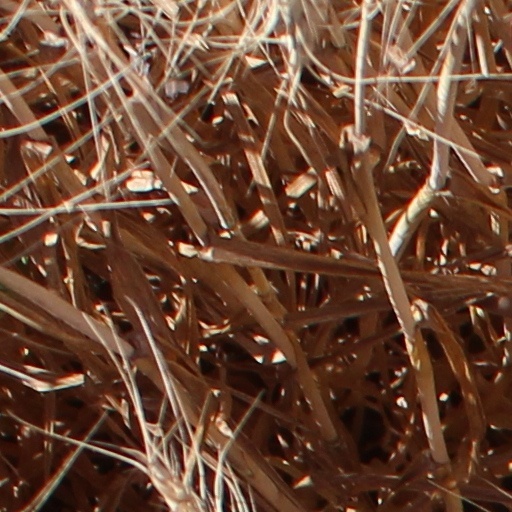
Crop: wheat